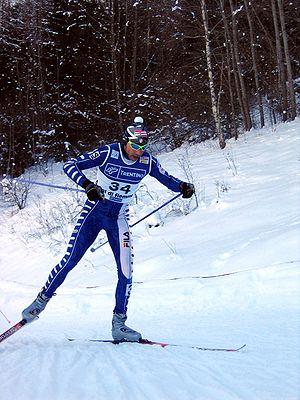
Cristian Zorzi, né le 14 décembre 1972 à Cavalese, est un fondeur italien.